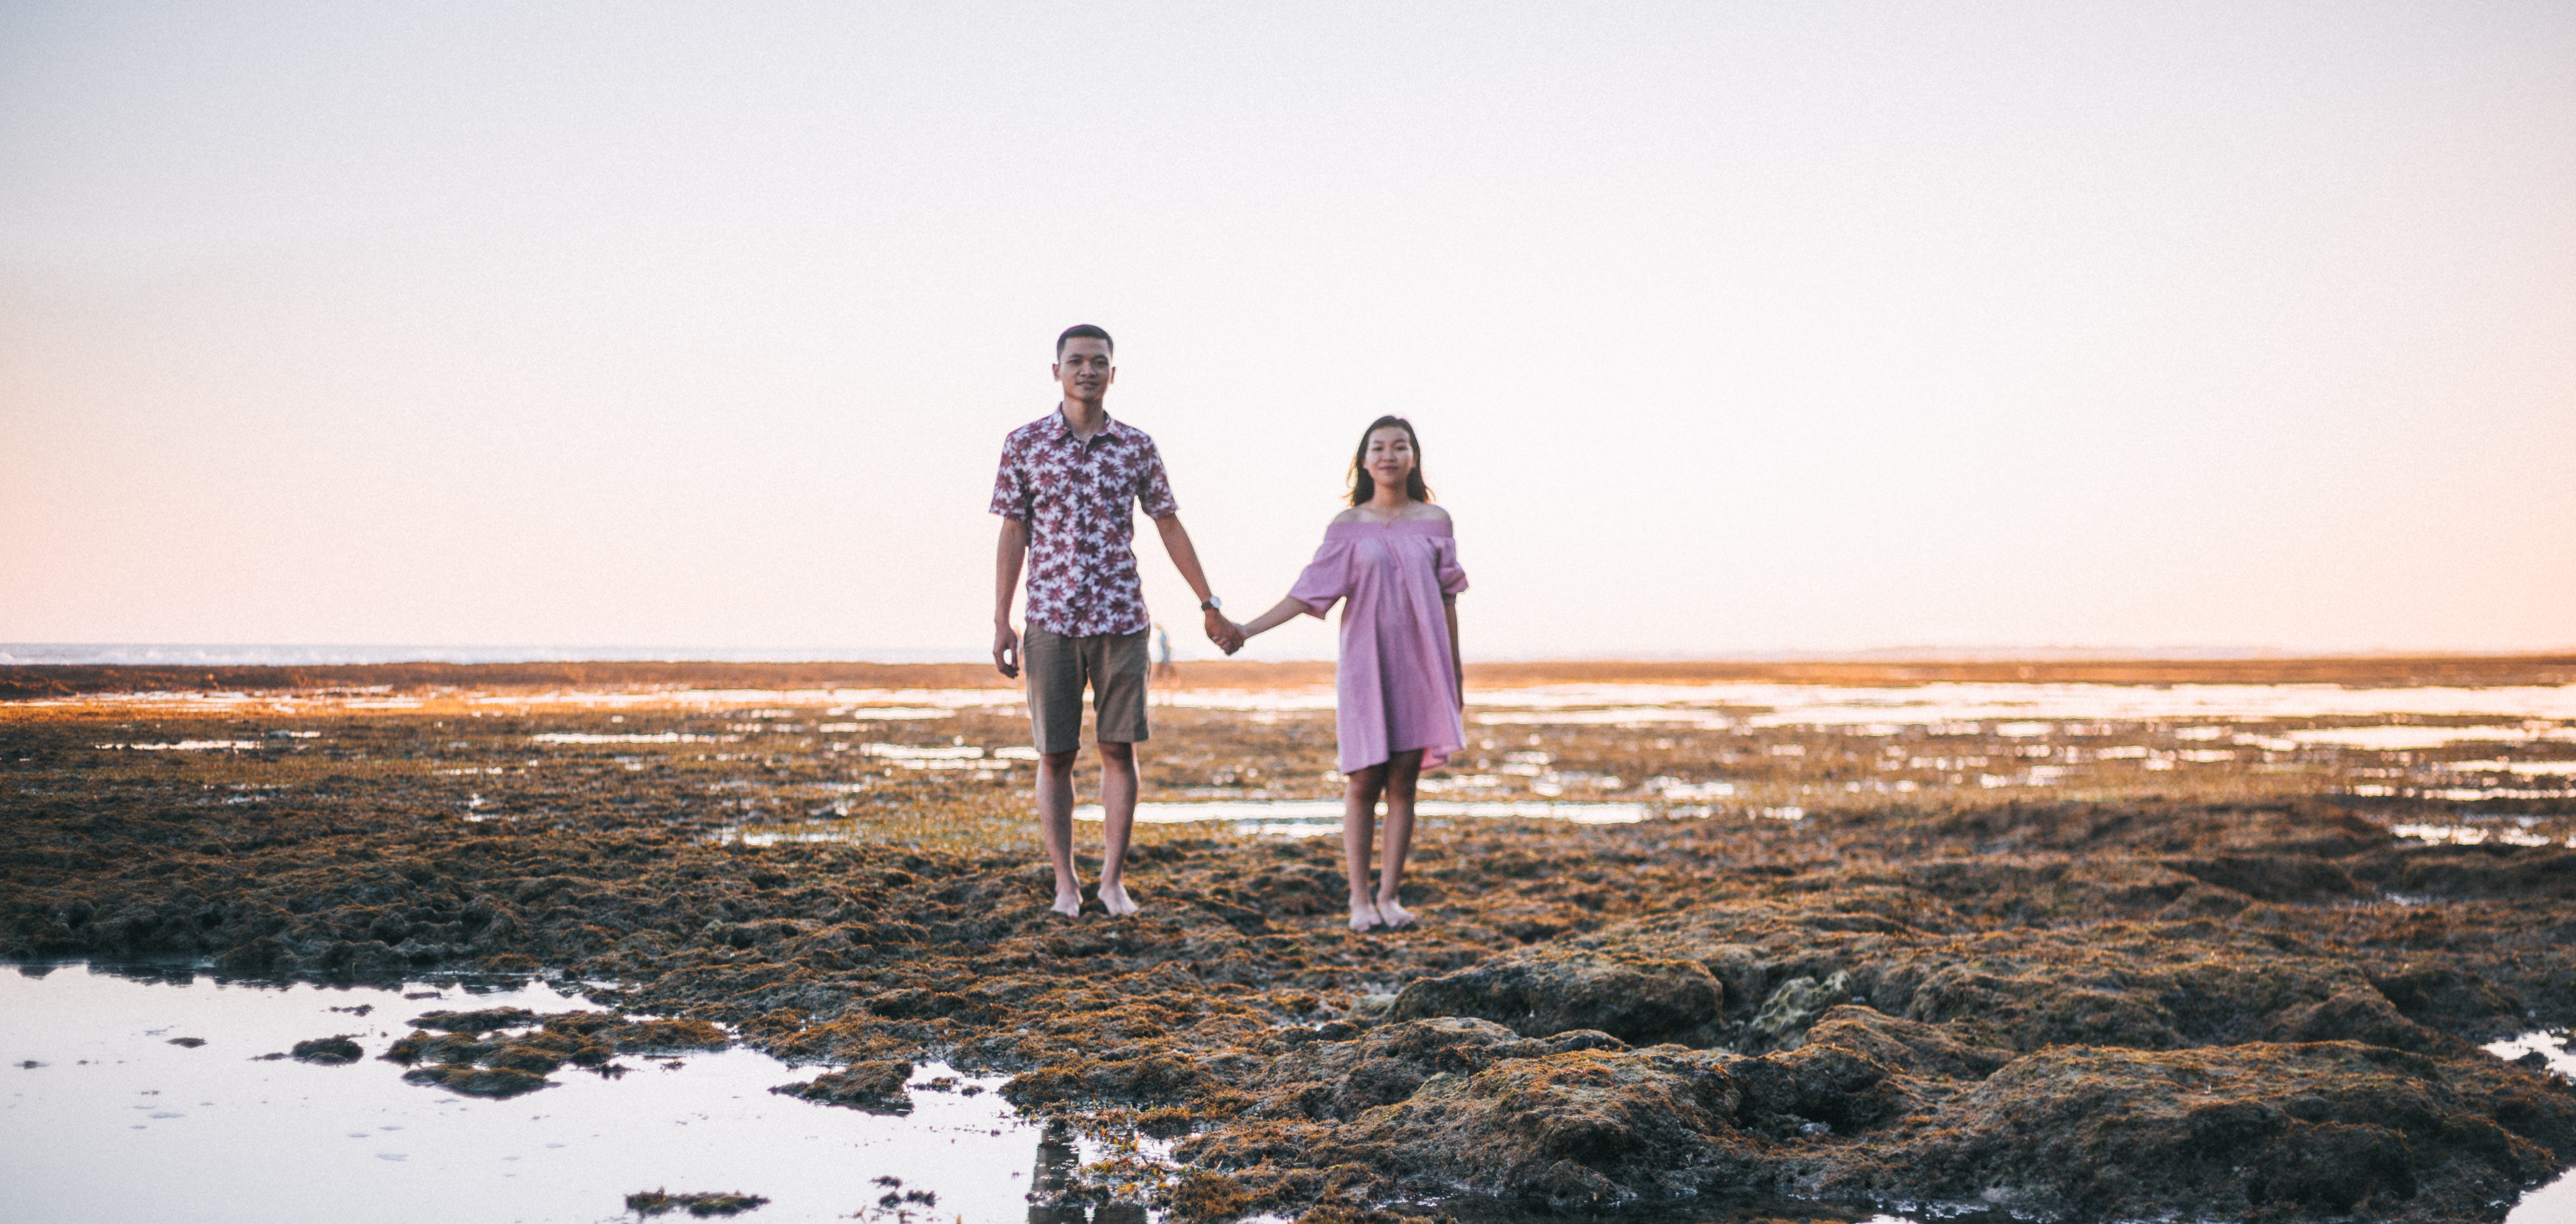
People on beach, People in nature, photograph, people, fun, sky, beach, photography, vacation, sea, shore, standing, ocean, friendship, holding hands, gesture, summer, coast, horizon, interaction, dress, honeymoon, happy, portrait photography, event, photo shoot, stock photography, landscape, leisure, family, love, portrait